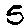
Label: 5